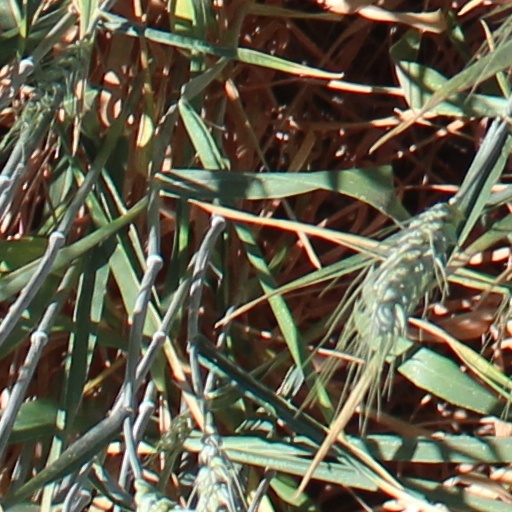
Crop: wheat